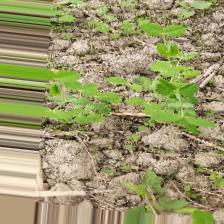
Label: Normal